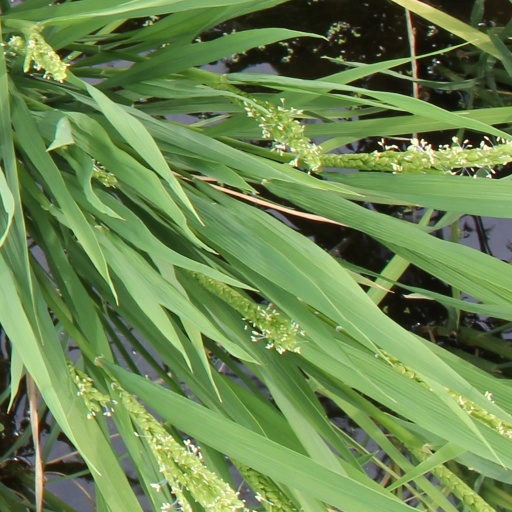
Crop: rice